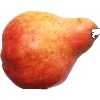
Label: red_pear